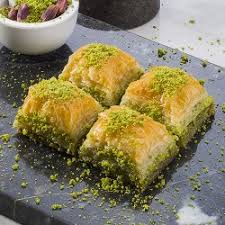
Yemek: baklava